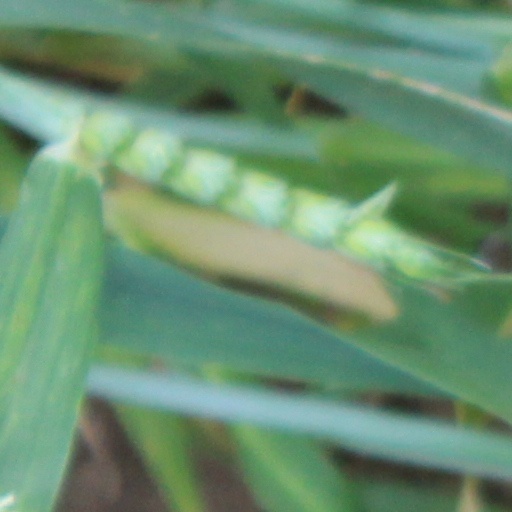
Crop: wheat